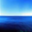
Label: sea